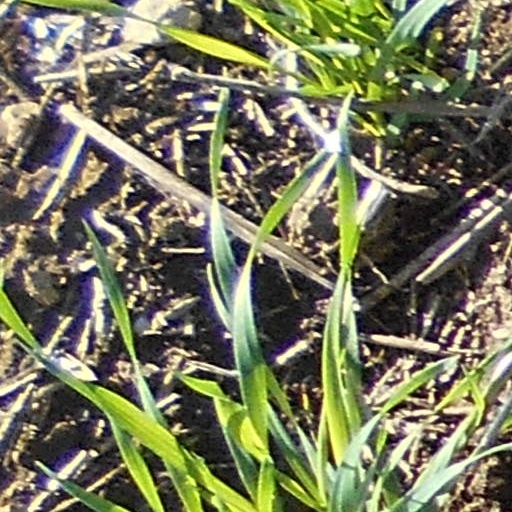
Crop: wheat